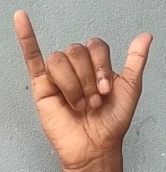
ASL sign: Y